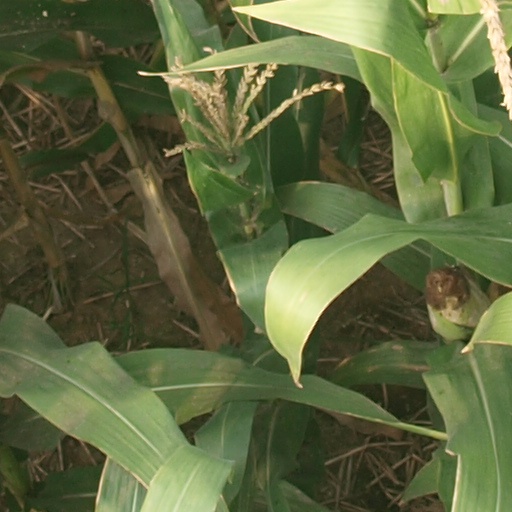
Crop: maize; corn